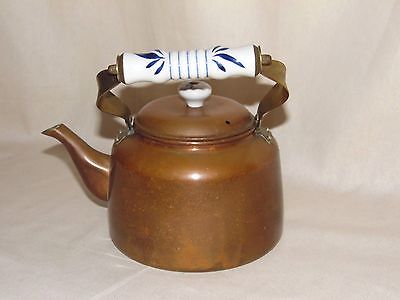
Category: kettle